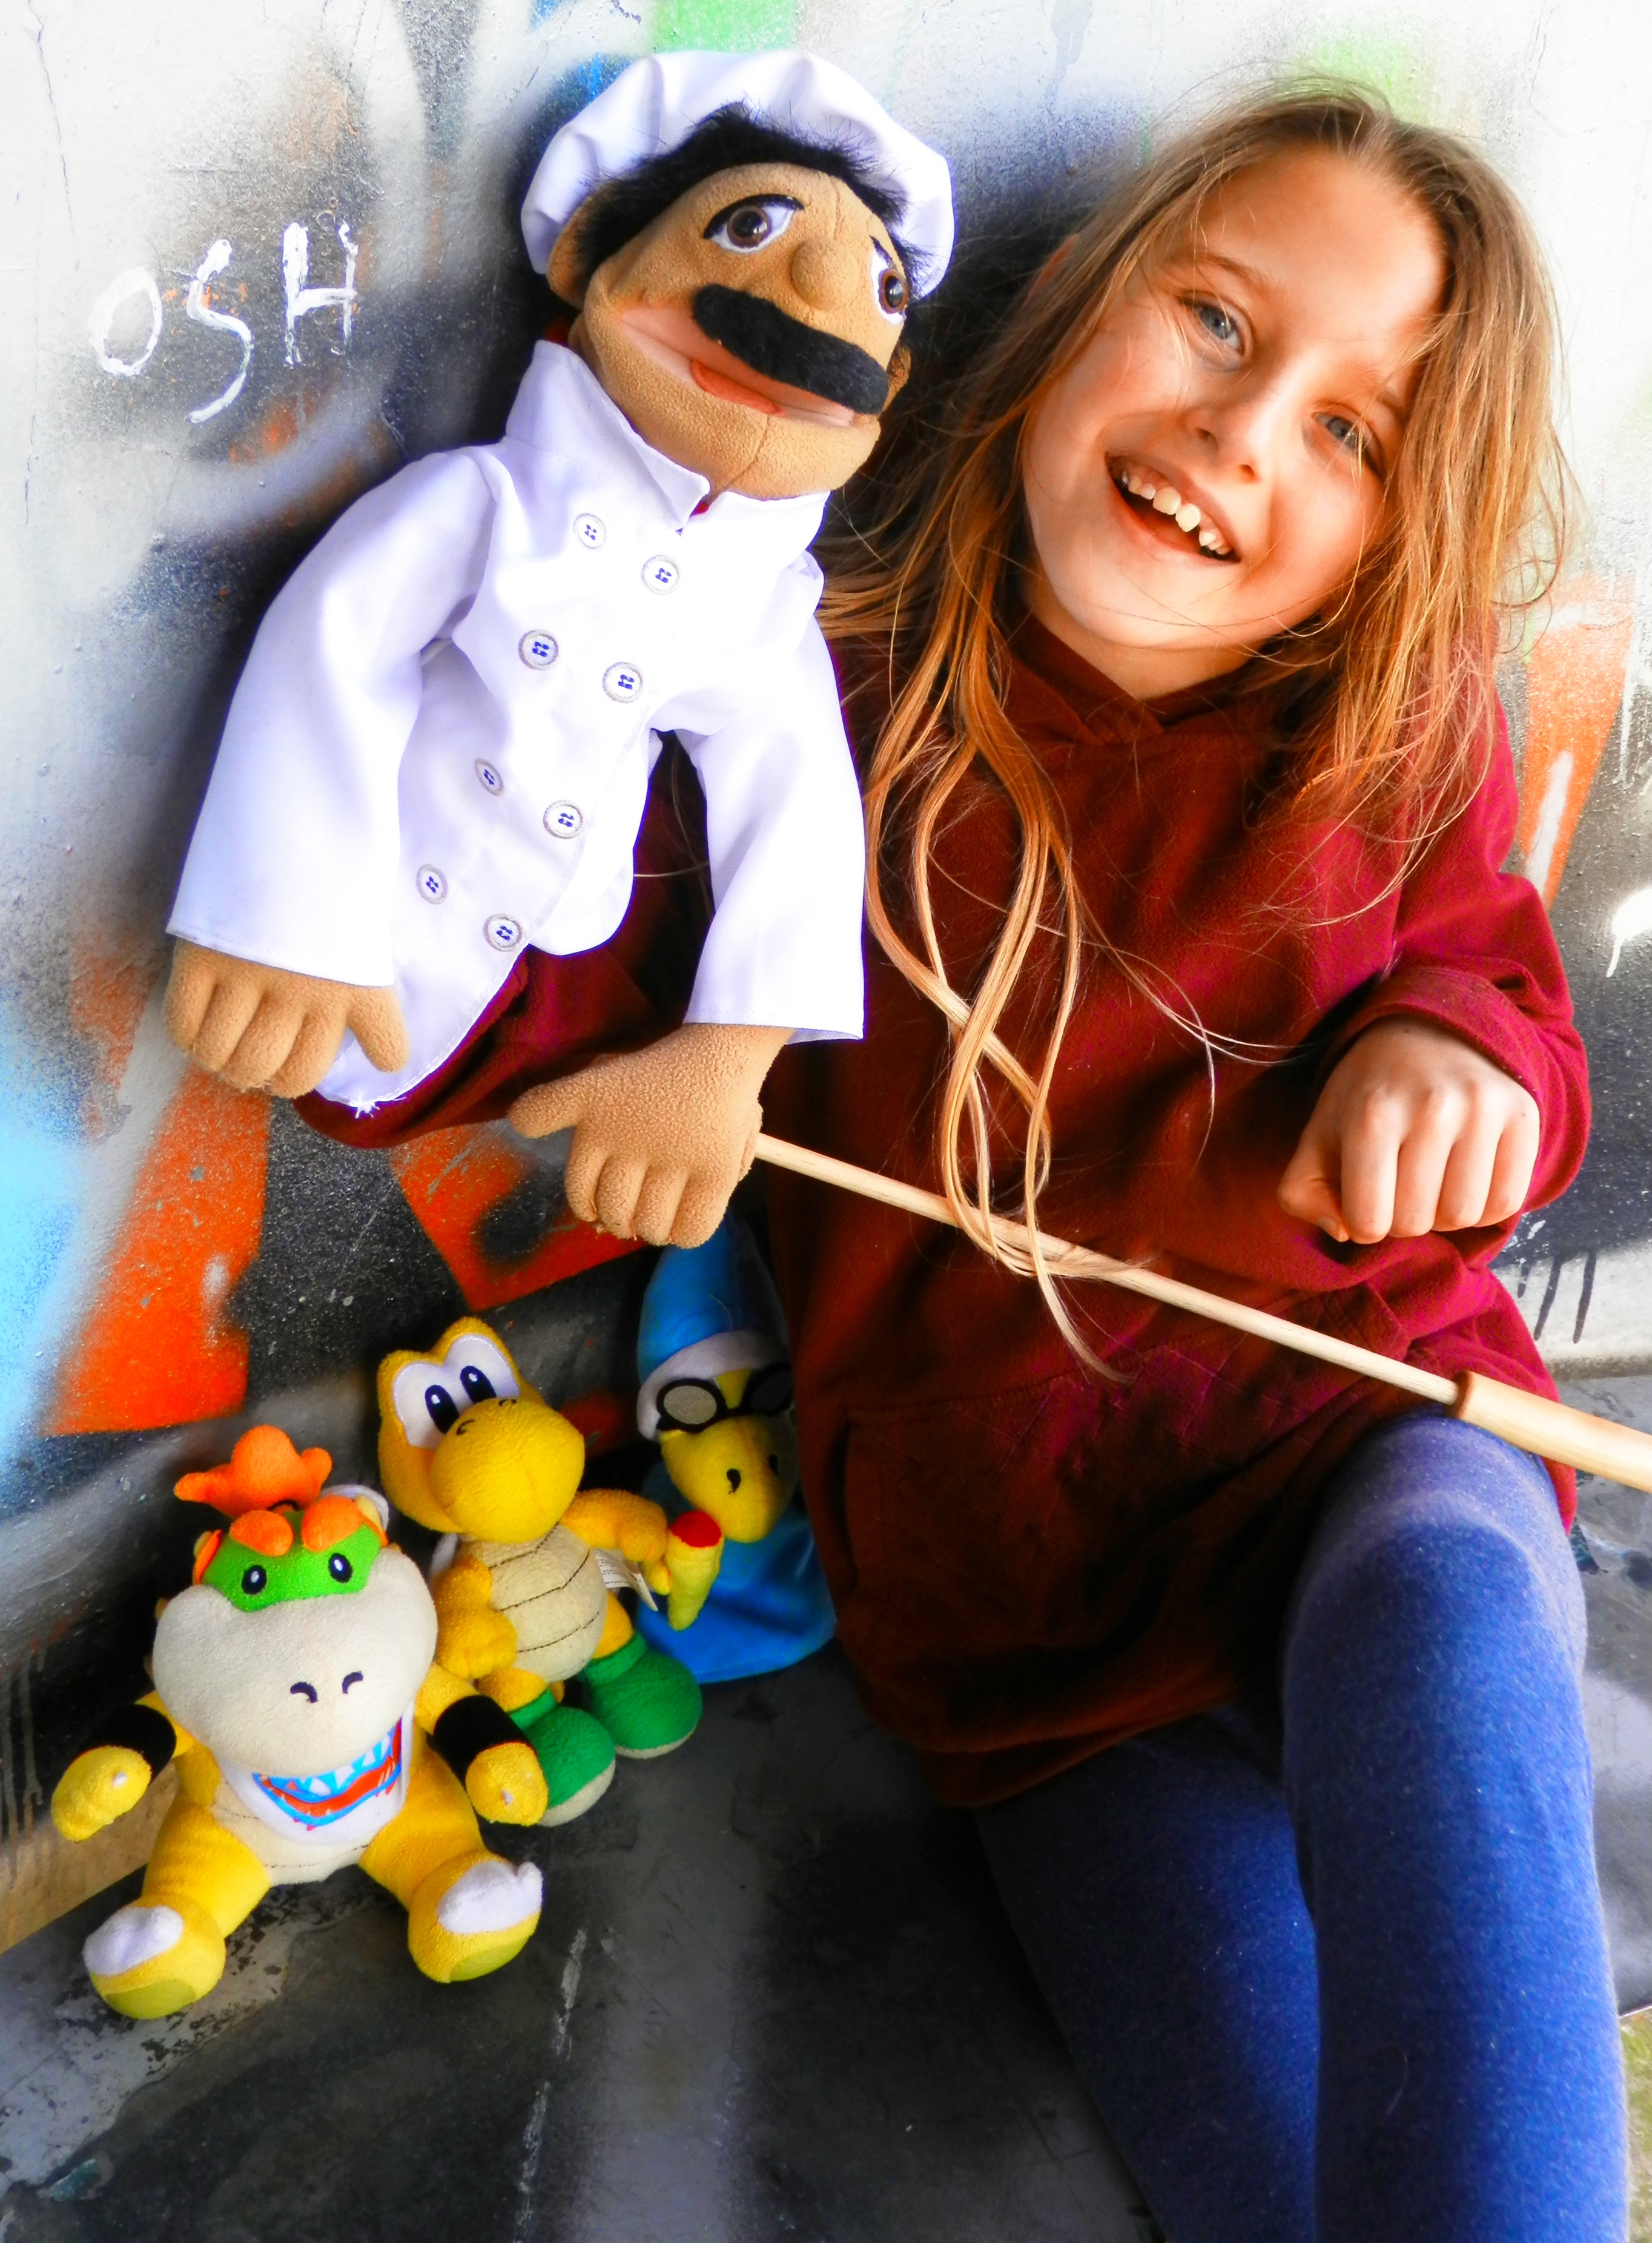
girl, child, clothing, toy, chef, puppet, toys, plush, plushies